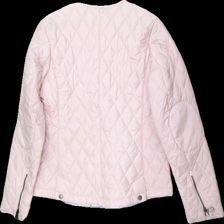
View: back
Type: Jacket
Category: Ladies
Brand: Not in the list
Brand text on label: marine
Colors: Pink, Blue, Yellow
Material: 100% polyester
Pattern: Logo print
Cut: C-collar
Size: 38
Season: All
Price range: 50-100
Recommended usage: Reuse
Description: puffig kort jacka med tryck